Tom van der Lee

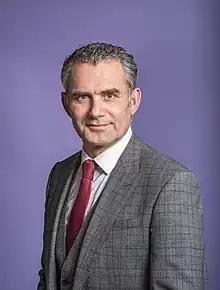
van der Lee in 2020

Tom van der Lee (born 9 July 1964) is a Dutch politician representing the GroenLinks who has served in the House of Representatives since the 2017 general election. He was re-elected four years later, and he received a third term in the November 2023 general election. Van der Lee's portfolio has subsequently included finances.